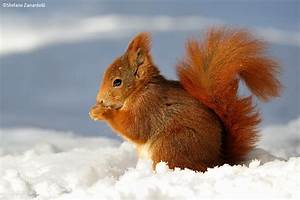
Label: scoiattolo